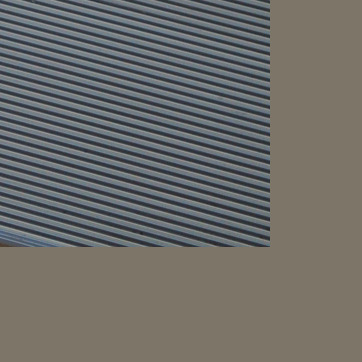
Material: metal